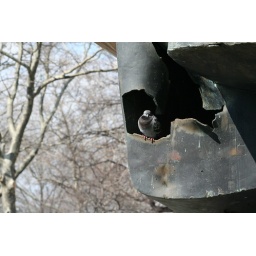
Bird sitting in the World Trade Center monument in Battery park